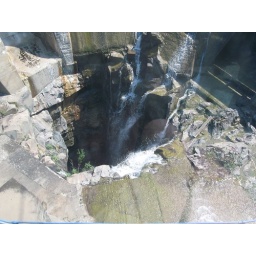
cable car over the river